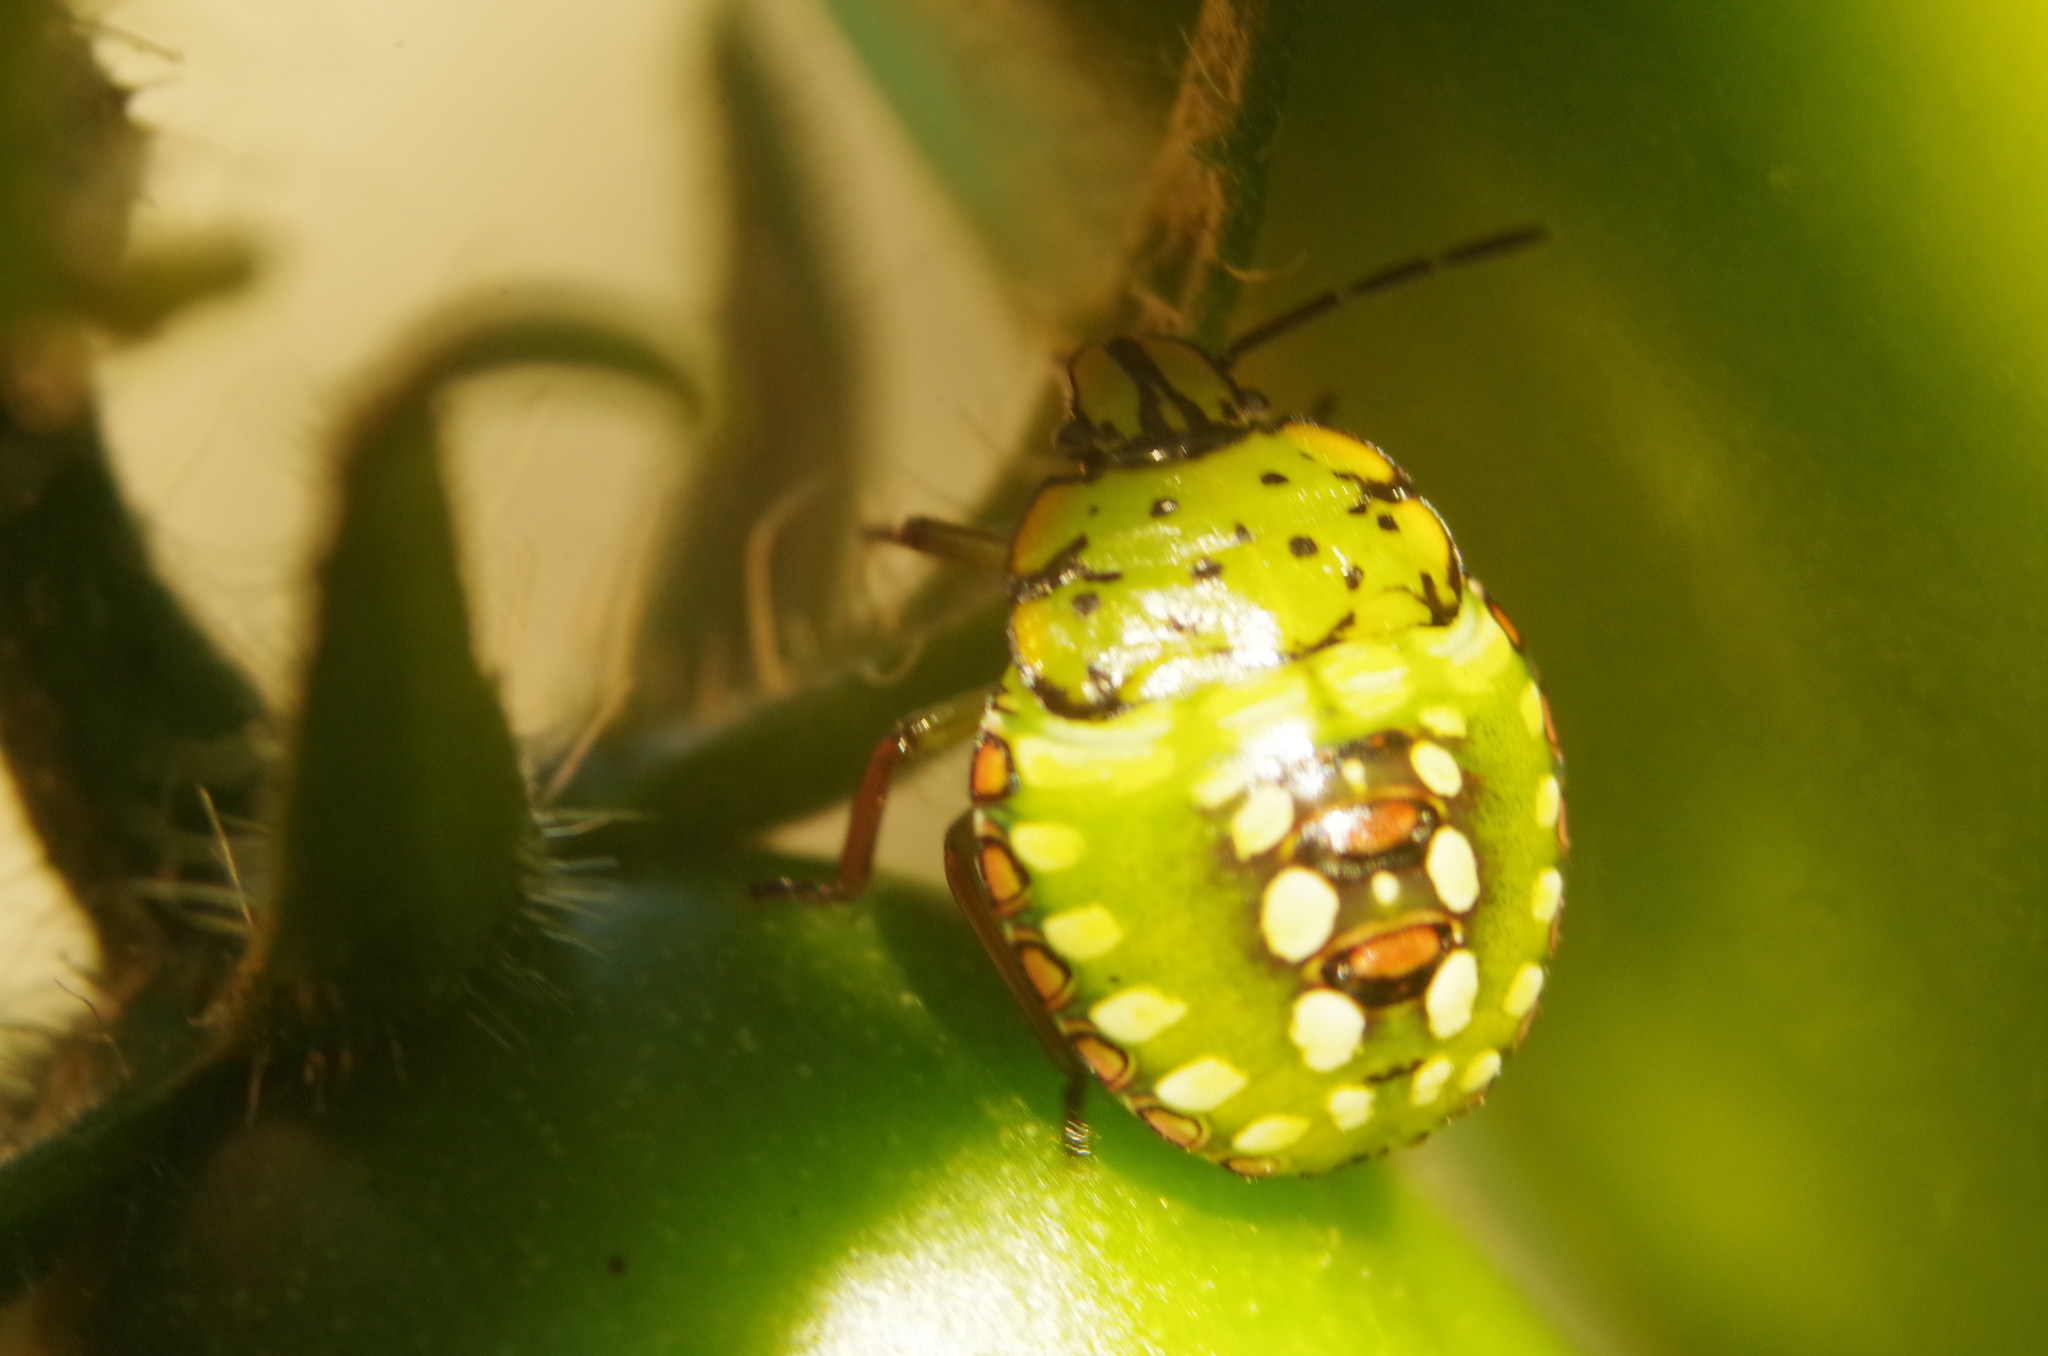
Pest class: stink_bug